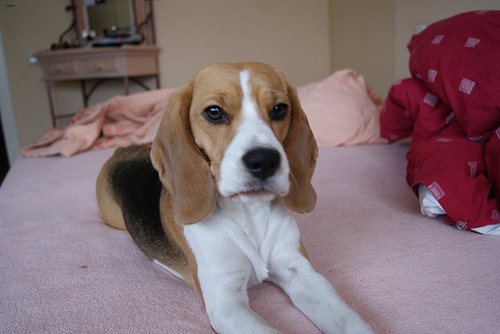
Animal: dog
Breed: beagle